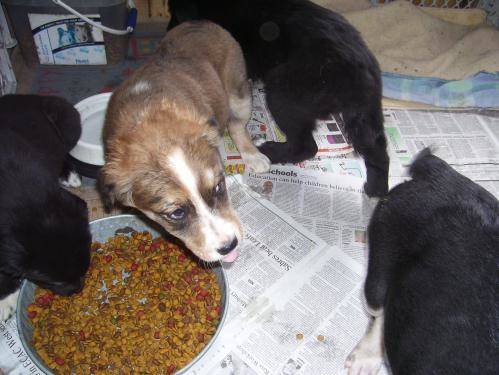
Label: dog